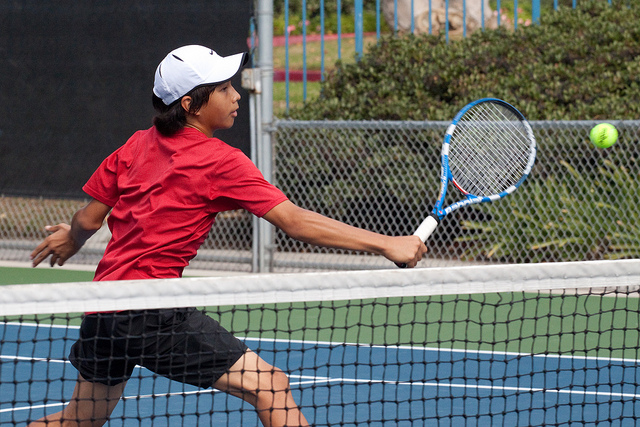
một nam vận động viên tennis đang đưa vợt về phía quả bóng